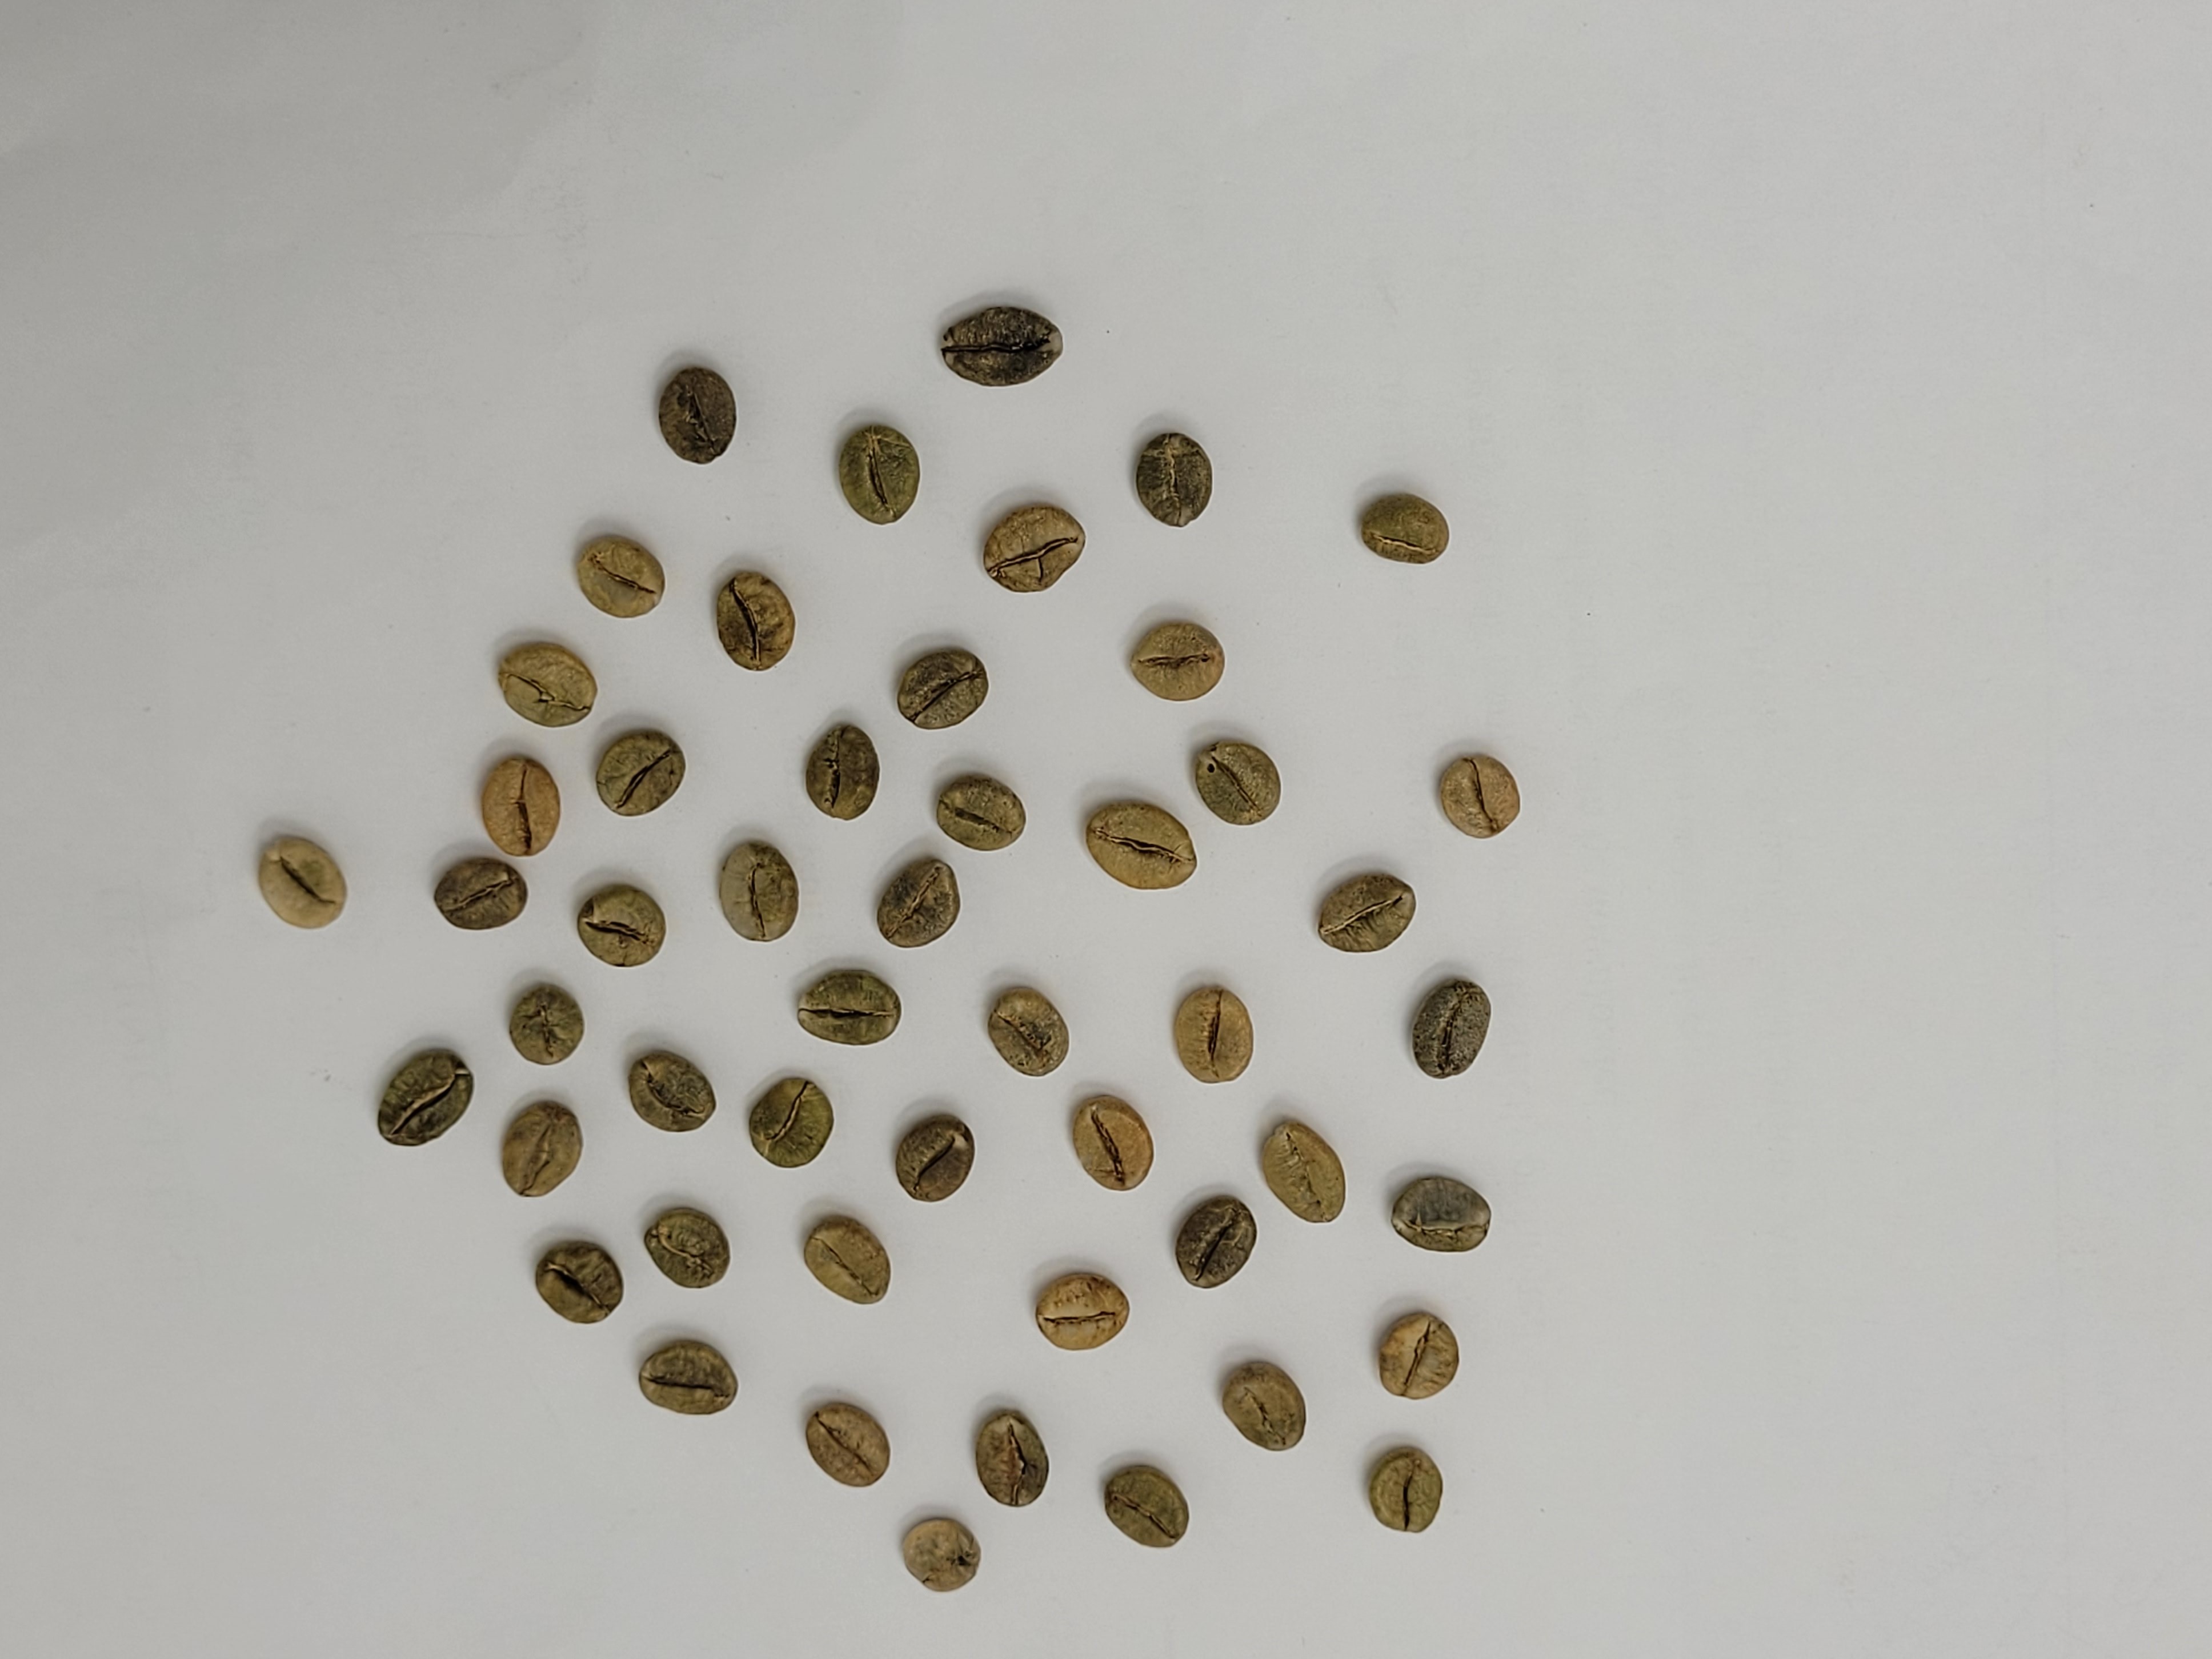
Coffee bean quality grade: AA